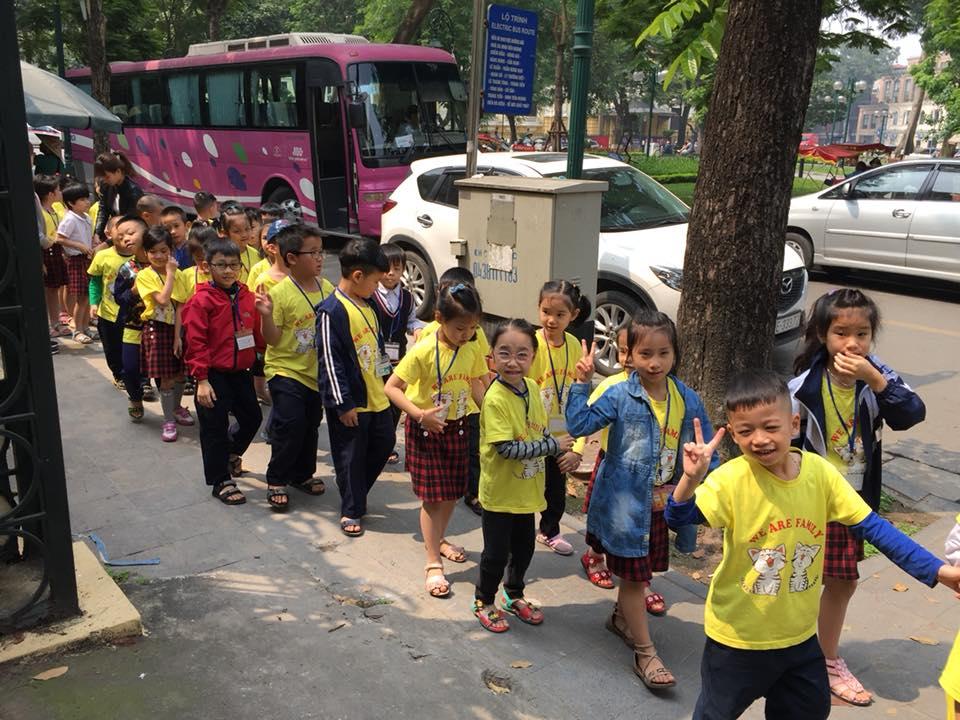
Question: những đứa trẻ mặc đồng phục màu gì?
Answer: đồng phục màu vàng